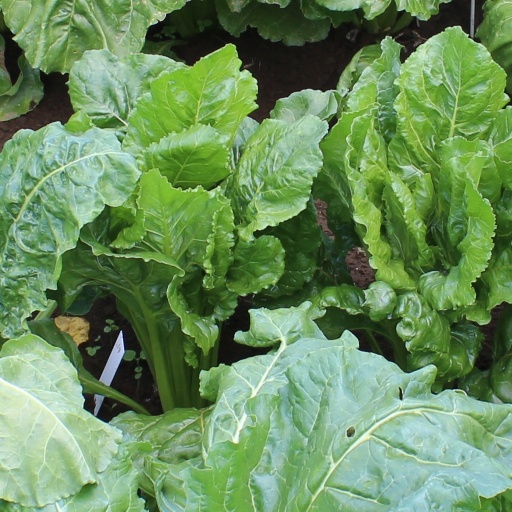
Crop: sugar beet